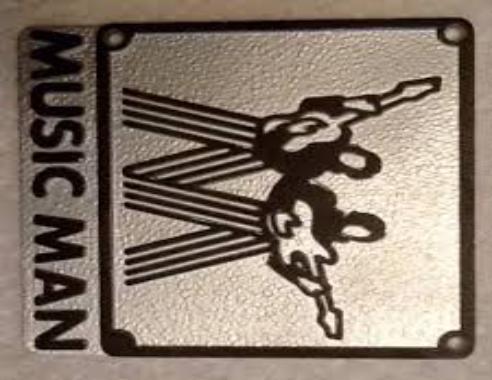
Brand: music man-2
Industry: Leisure